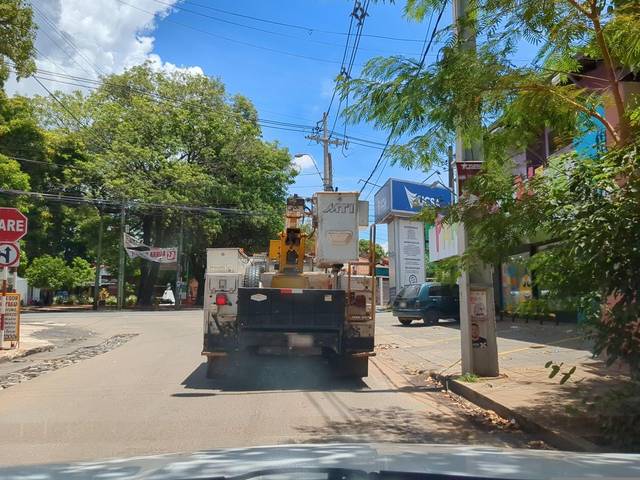
Region: Paraguay
Coordinates: -25.282, -57.594